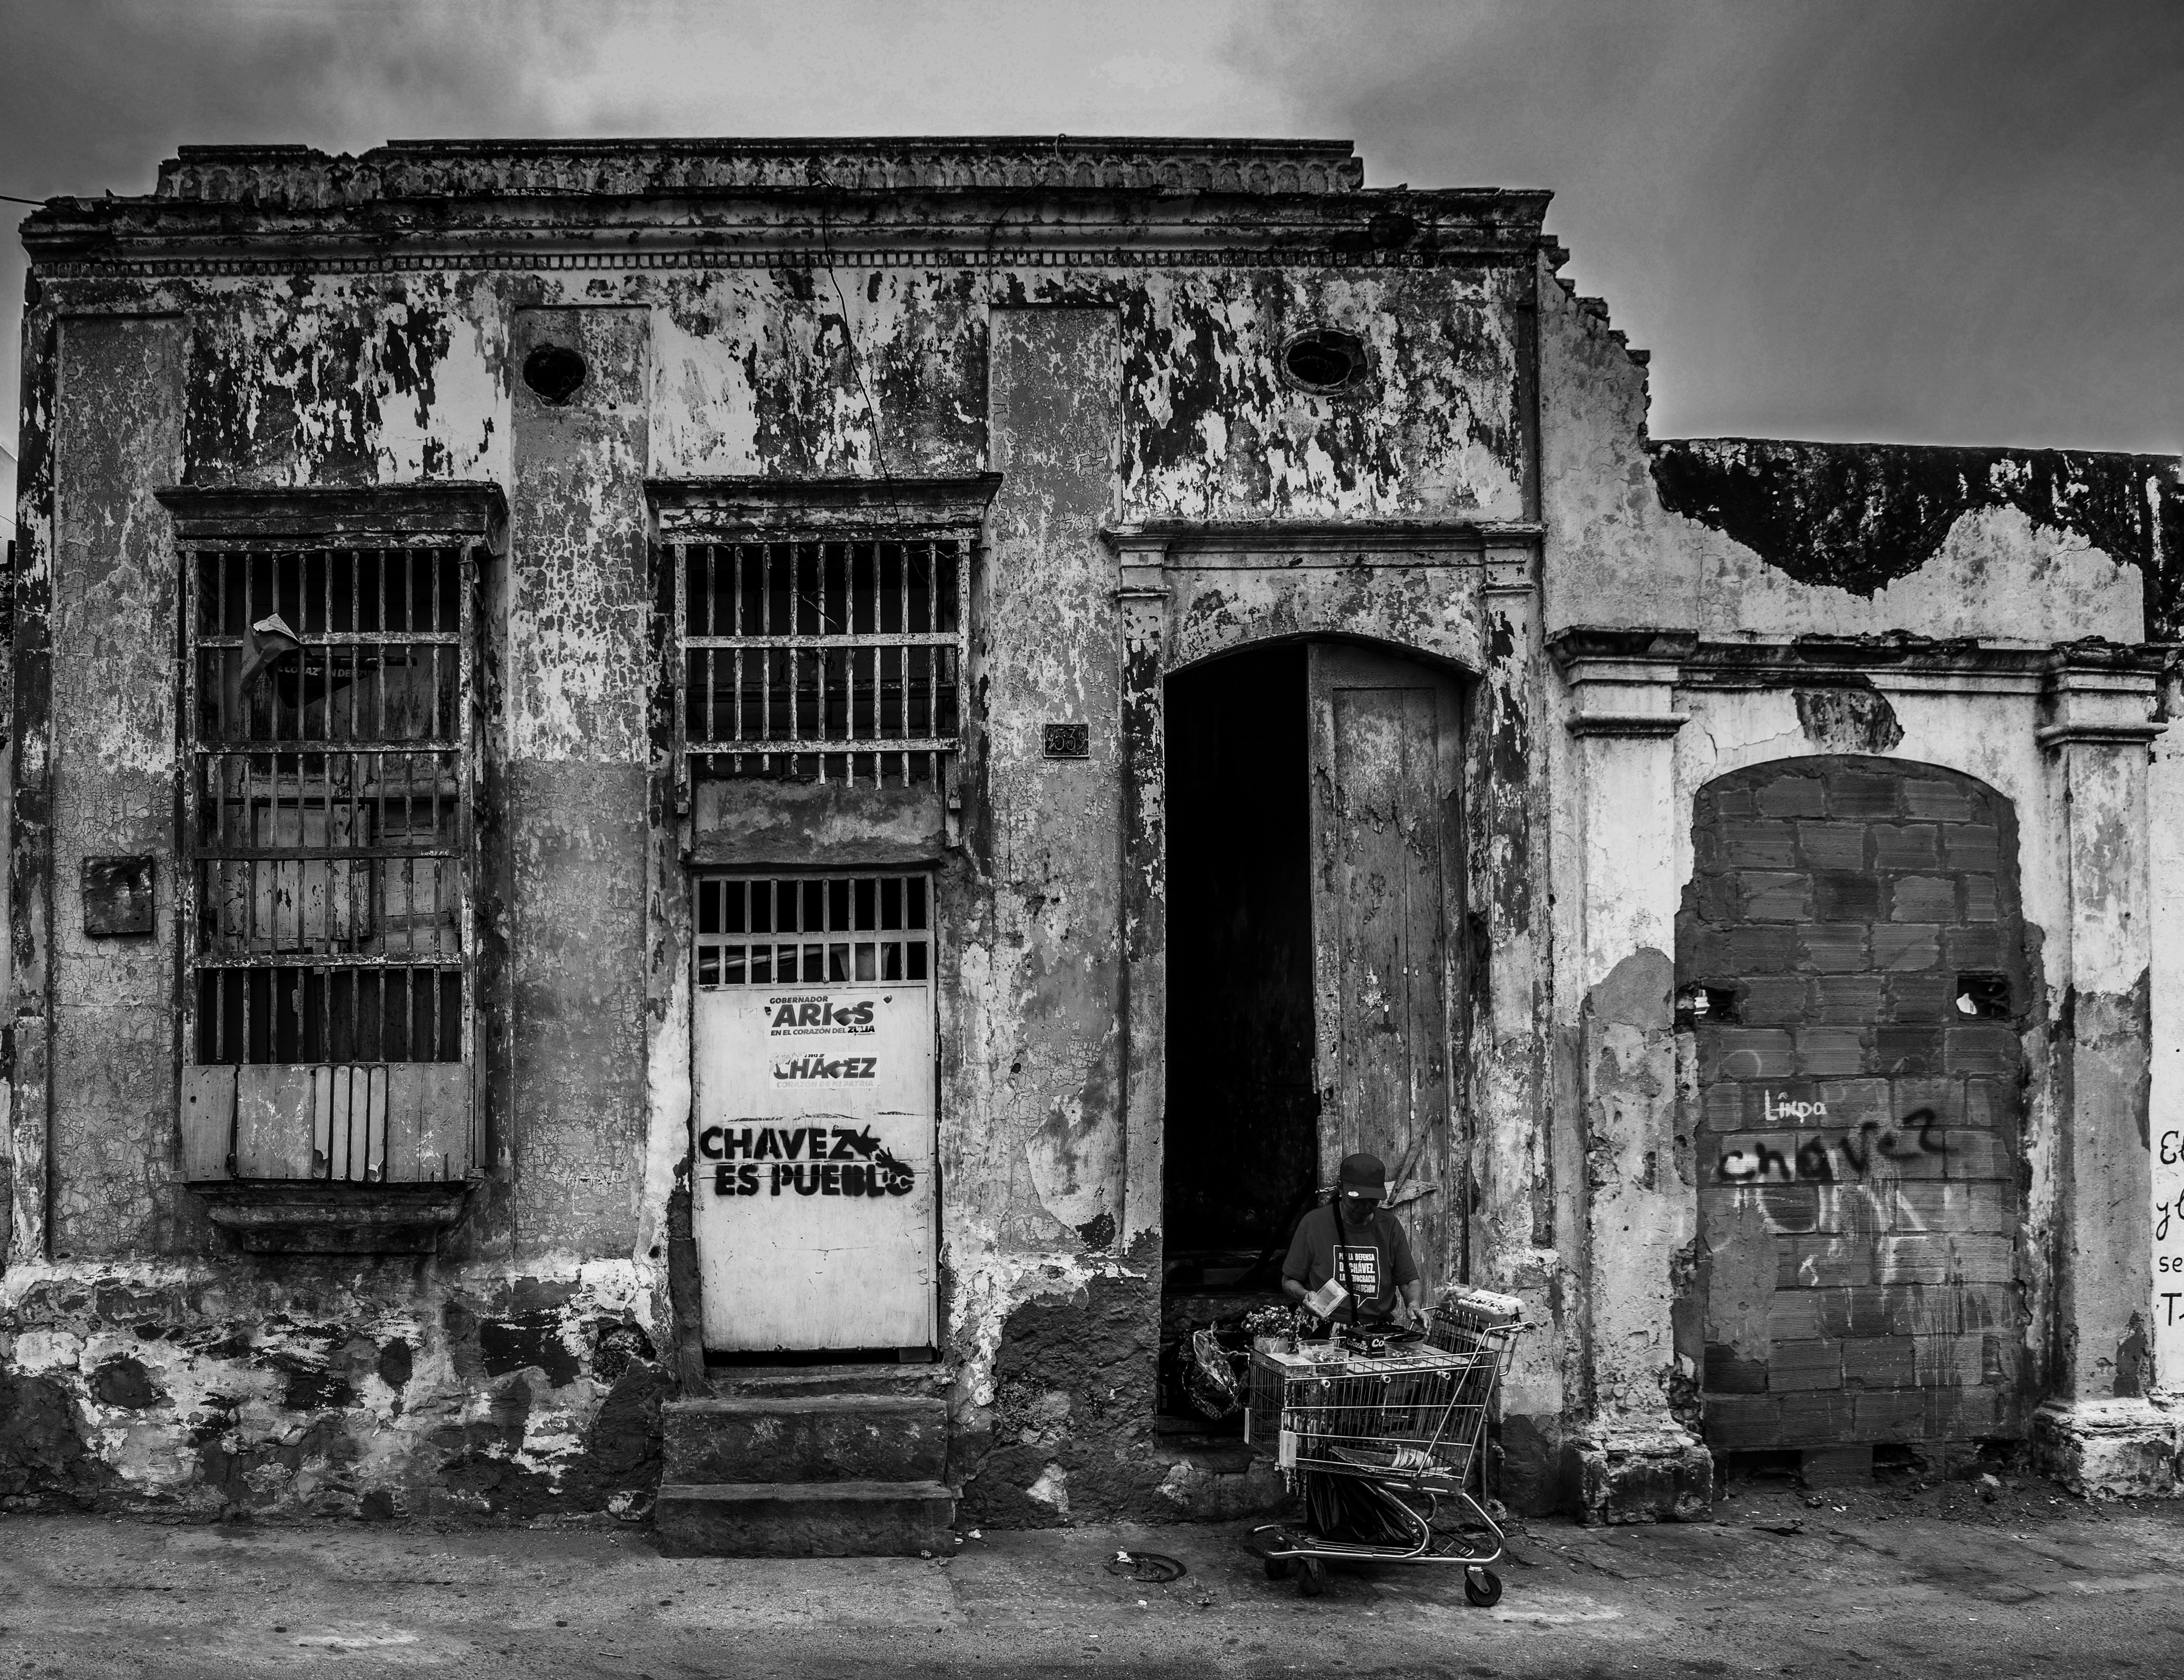
black and white, architecture, sky, woman, white, street, house, building, old, city, urban, black, monochrome, ruins, photograph, venezuela, history, cities, shopping cart, urban area, monochrome photography, ancient history, maracaibo, blight